Véronnes

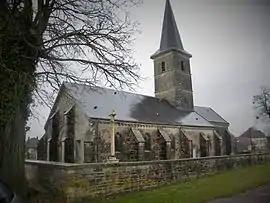
The church in Véronnes

Véronnes is a commune in the Côte-d'Or department in eastern France.